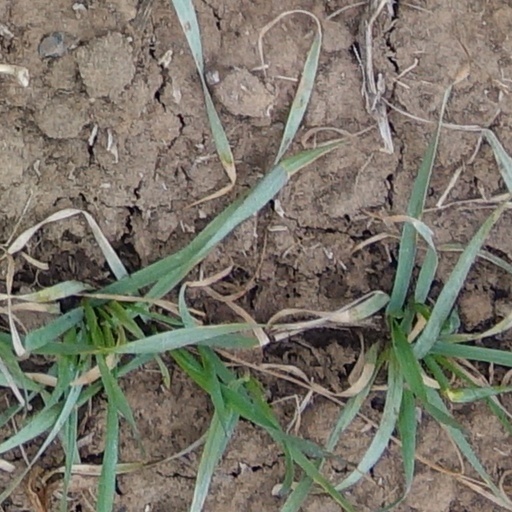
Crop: wheat